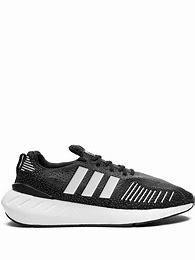
Brand: Adidas
Model: Swift Run 22